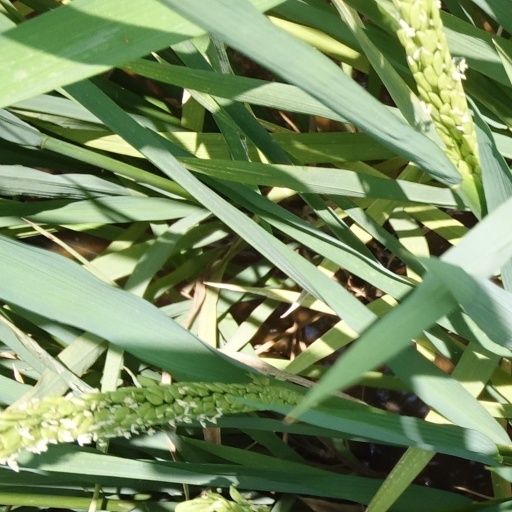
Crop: rice